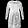
Label: Dress